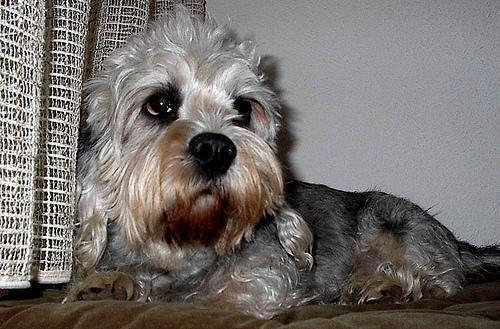
Dandie_Dinmont